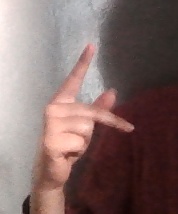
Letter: dha